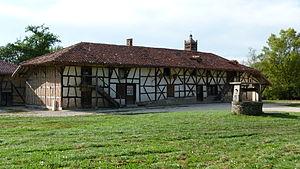
Ferme de Sougey, sa cour, et son puits
La ferme du Sougey est une ferme située à Montrevel-en-Bresse, en France.
Cet article recense les monuments historiques de l'Ain, en France.
Montrevel-en-Bresse est une commune française, située dans le département de l'Ain en région Auvergne-Rhône-Alpes.